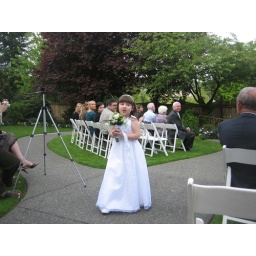
Flower Girl & honorary girl in white